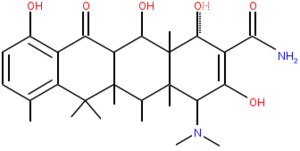
Tetracyklin-antibiotika
Den fælles kemiske struktur af tetracykliner.
Tetracyklin-antibiotika er en gruppe bredspektrede antibiotika, som dog har mistet meget af deres nytte på grund af udbredt resistens. Navnet stammer fra de fire kulstofringe, som disse stoffer indeholder.